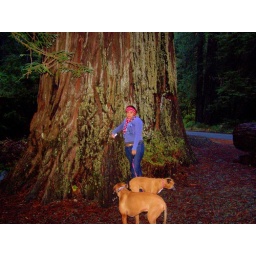
Under a big old sky | Out in a field of green